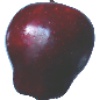
Label: Apple Red Delicious 1